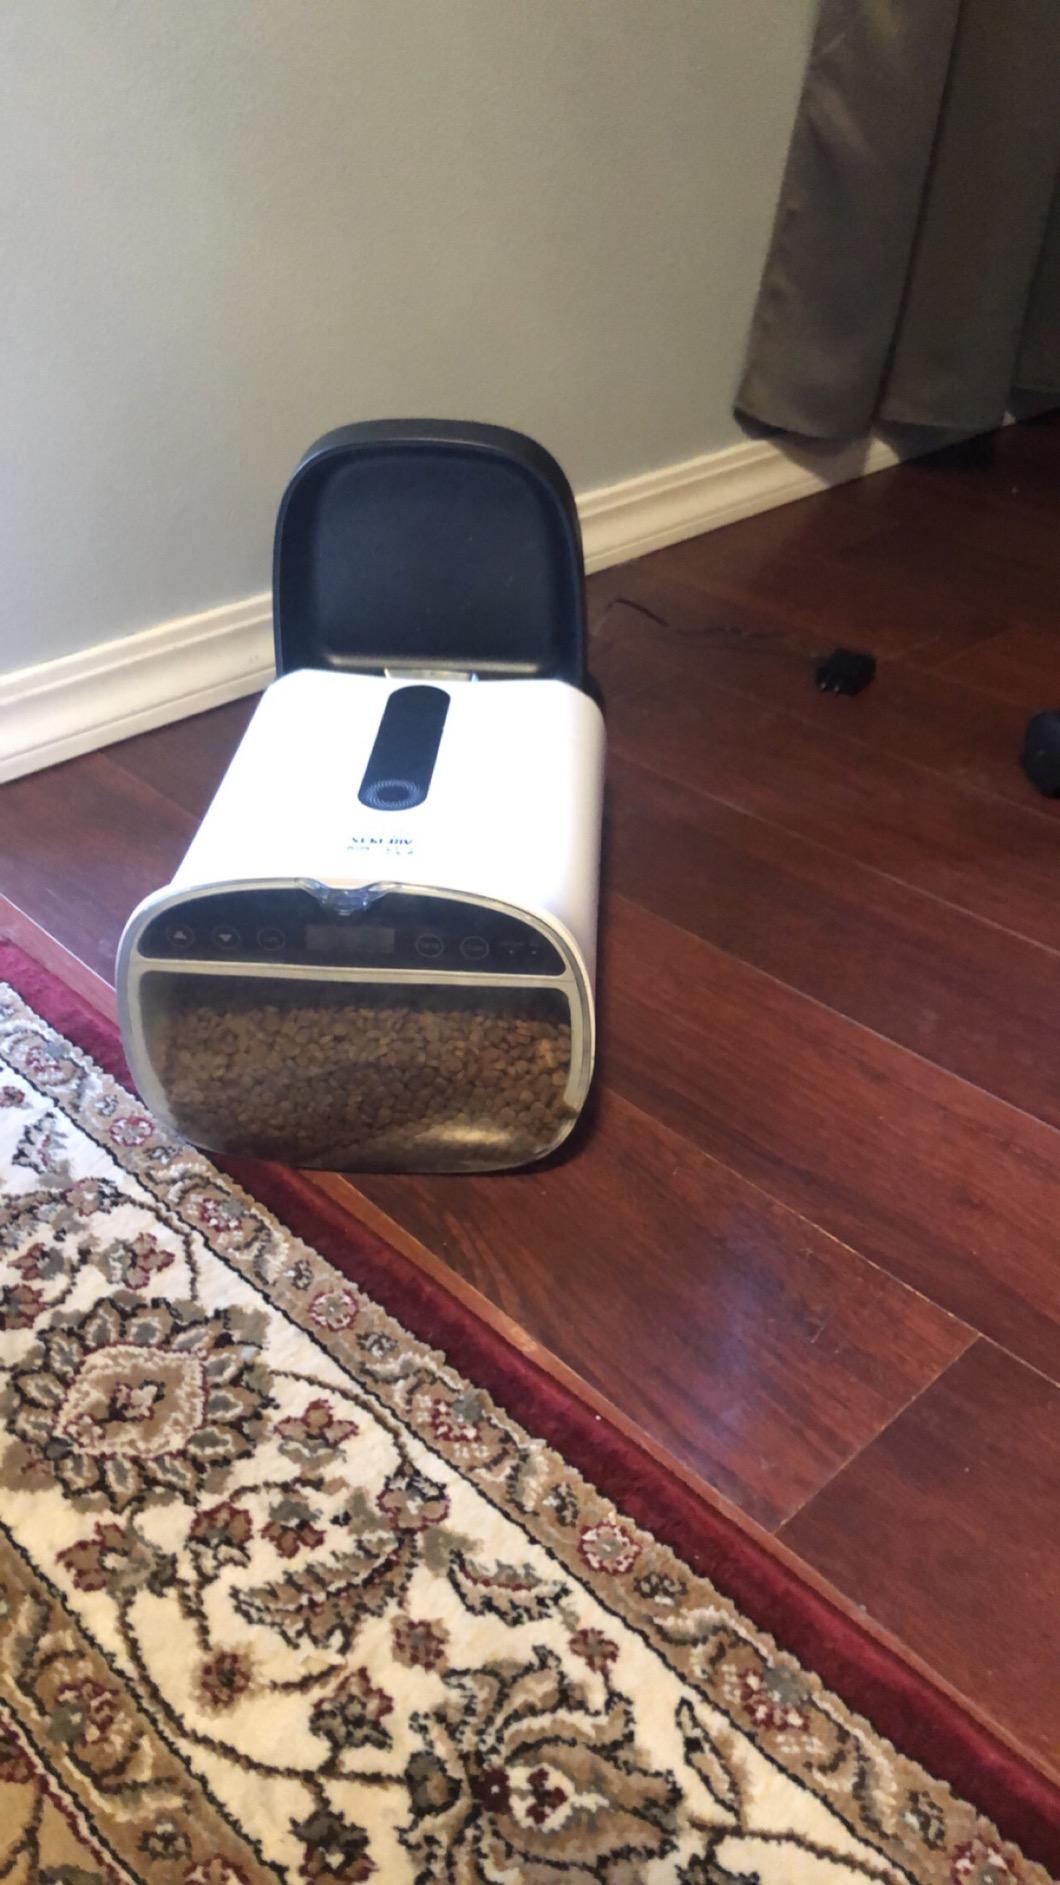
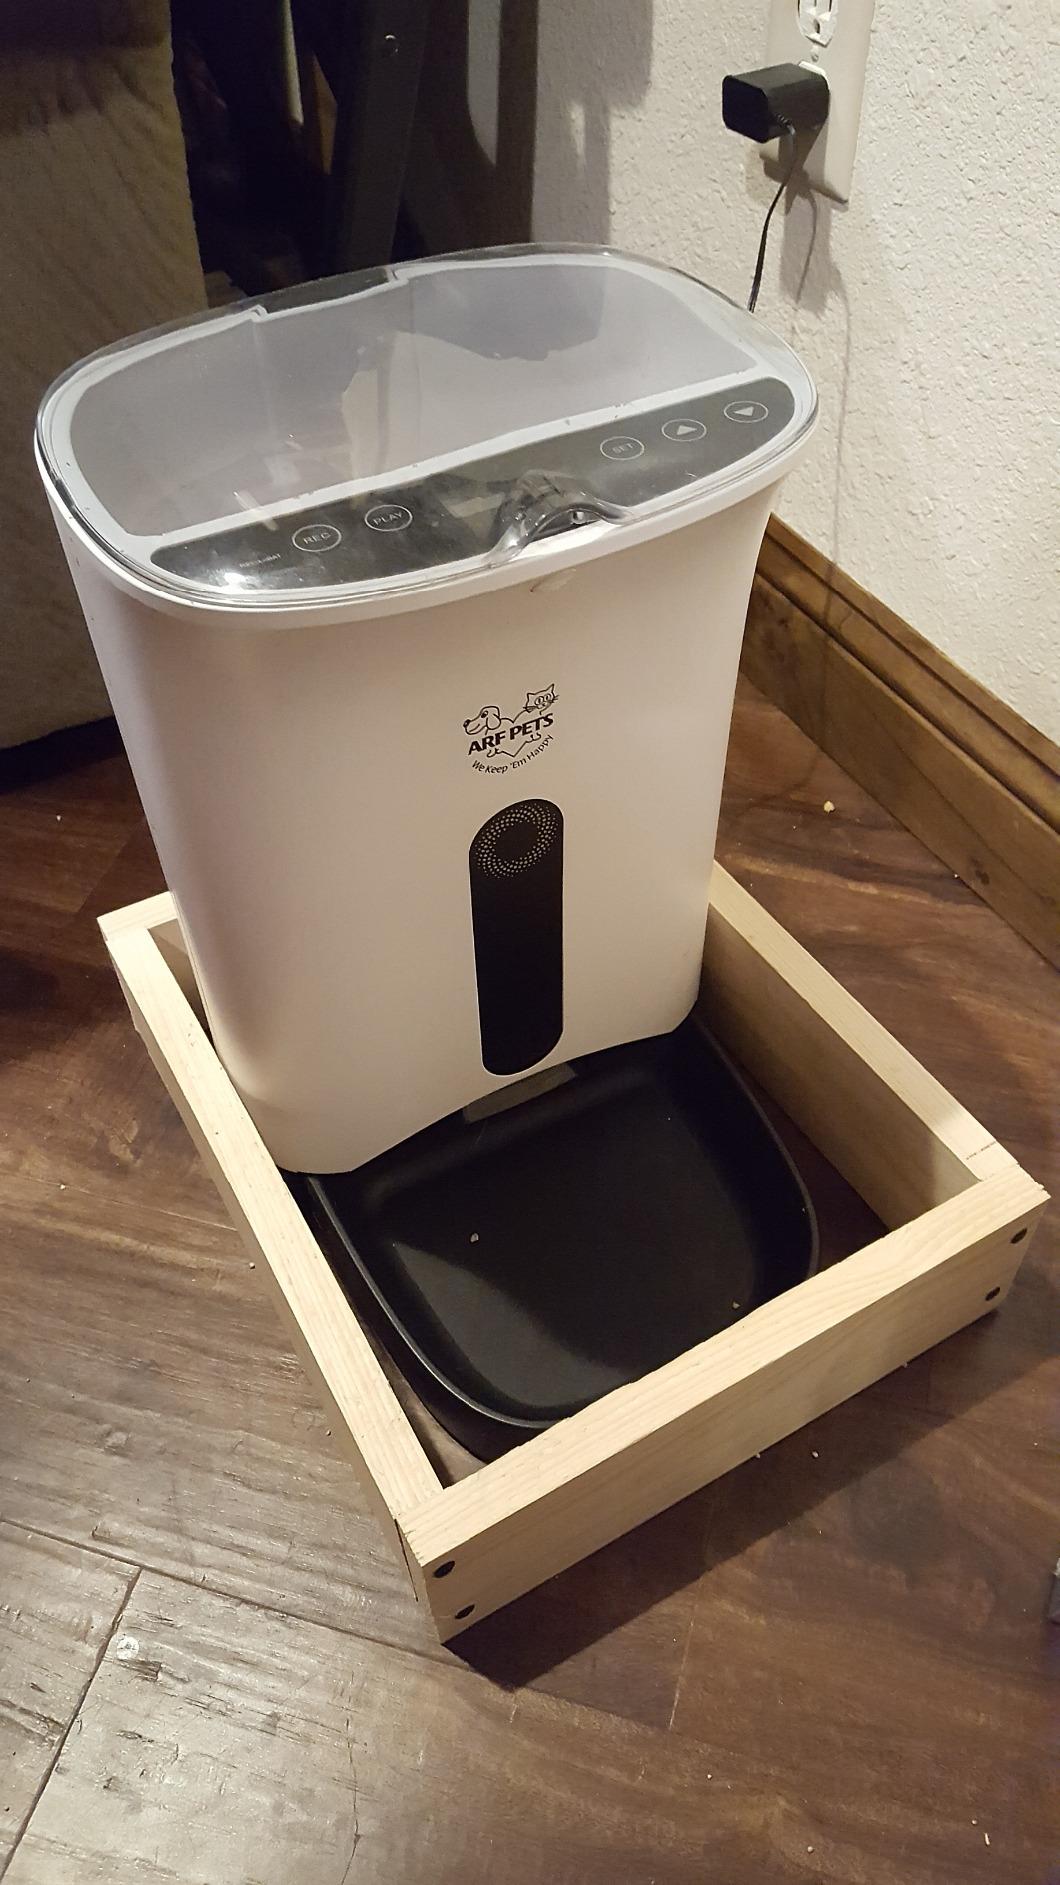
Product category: items_feeder
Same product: yes